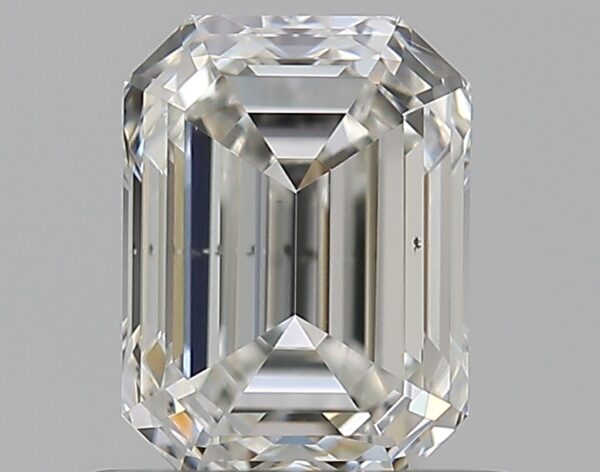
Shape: emerald
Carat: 0.7
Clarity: VS2
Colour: H
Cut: EX
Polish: EX
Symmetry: VG
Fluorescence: F
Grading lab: GIA
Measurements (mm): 5.82 x 4.3 x 2.9